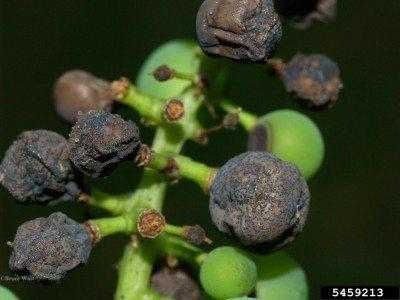
Label: Grapes